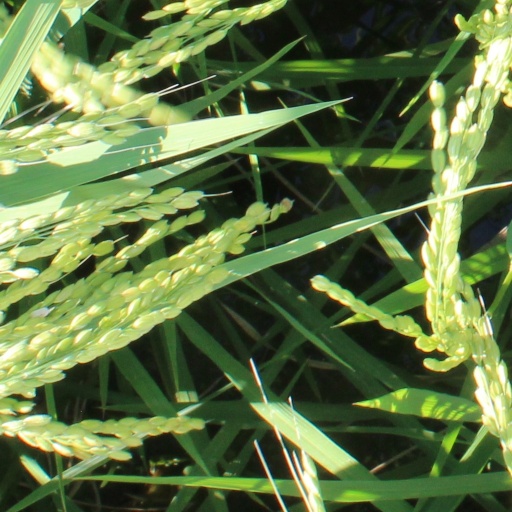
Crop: rice